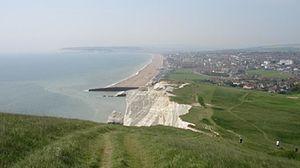
Seaford est une ville de la côte sud de l'Angleterre. Elle est située entre Brighton à l'ouest et Eastbourne à l'est, dans le comté du Sussex de l'Est. Elle a une population de 22 000 habitants.